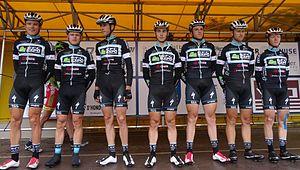
Reportage photographique réalisé le samedi 5 juillet à l'occasion du départ et de l'arrivée du Circuit Het Nieuwsblad espoirs 2014 à Grotenberge (Zottegem), Belgique.
La 49ᵉ édition du Circuit Het Nieuwsblad espoirs a eu lieu le 5 juillet 2014. La course fait partie du calendrier UCI Europe Tour 2014 en catégorie 1.2, et est la sixième manche de la Top Compétition. La course est remportée par Dimitri Claeys, déjà vainqueur l'année dernière, qui parcourt les 169 kilomètres en 4 h 8 min 33 s. Il est suivi deux secondes plus tard par Dylan Teuns et quatorze secondes plus tard par Jef Van Meirhaeghe. Kenneth Van Rooy est a pris la tête de la Topcompétition, à la place de Tim Vanspeybroeck. Sur les 190 coureurs qui ont pris le départ, seuls 69 ont franchi la ligne d'arrivée.